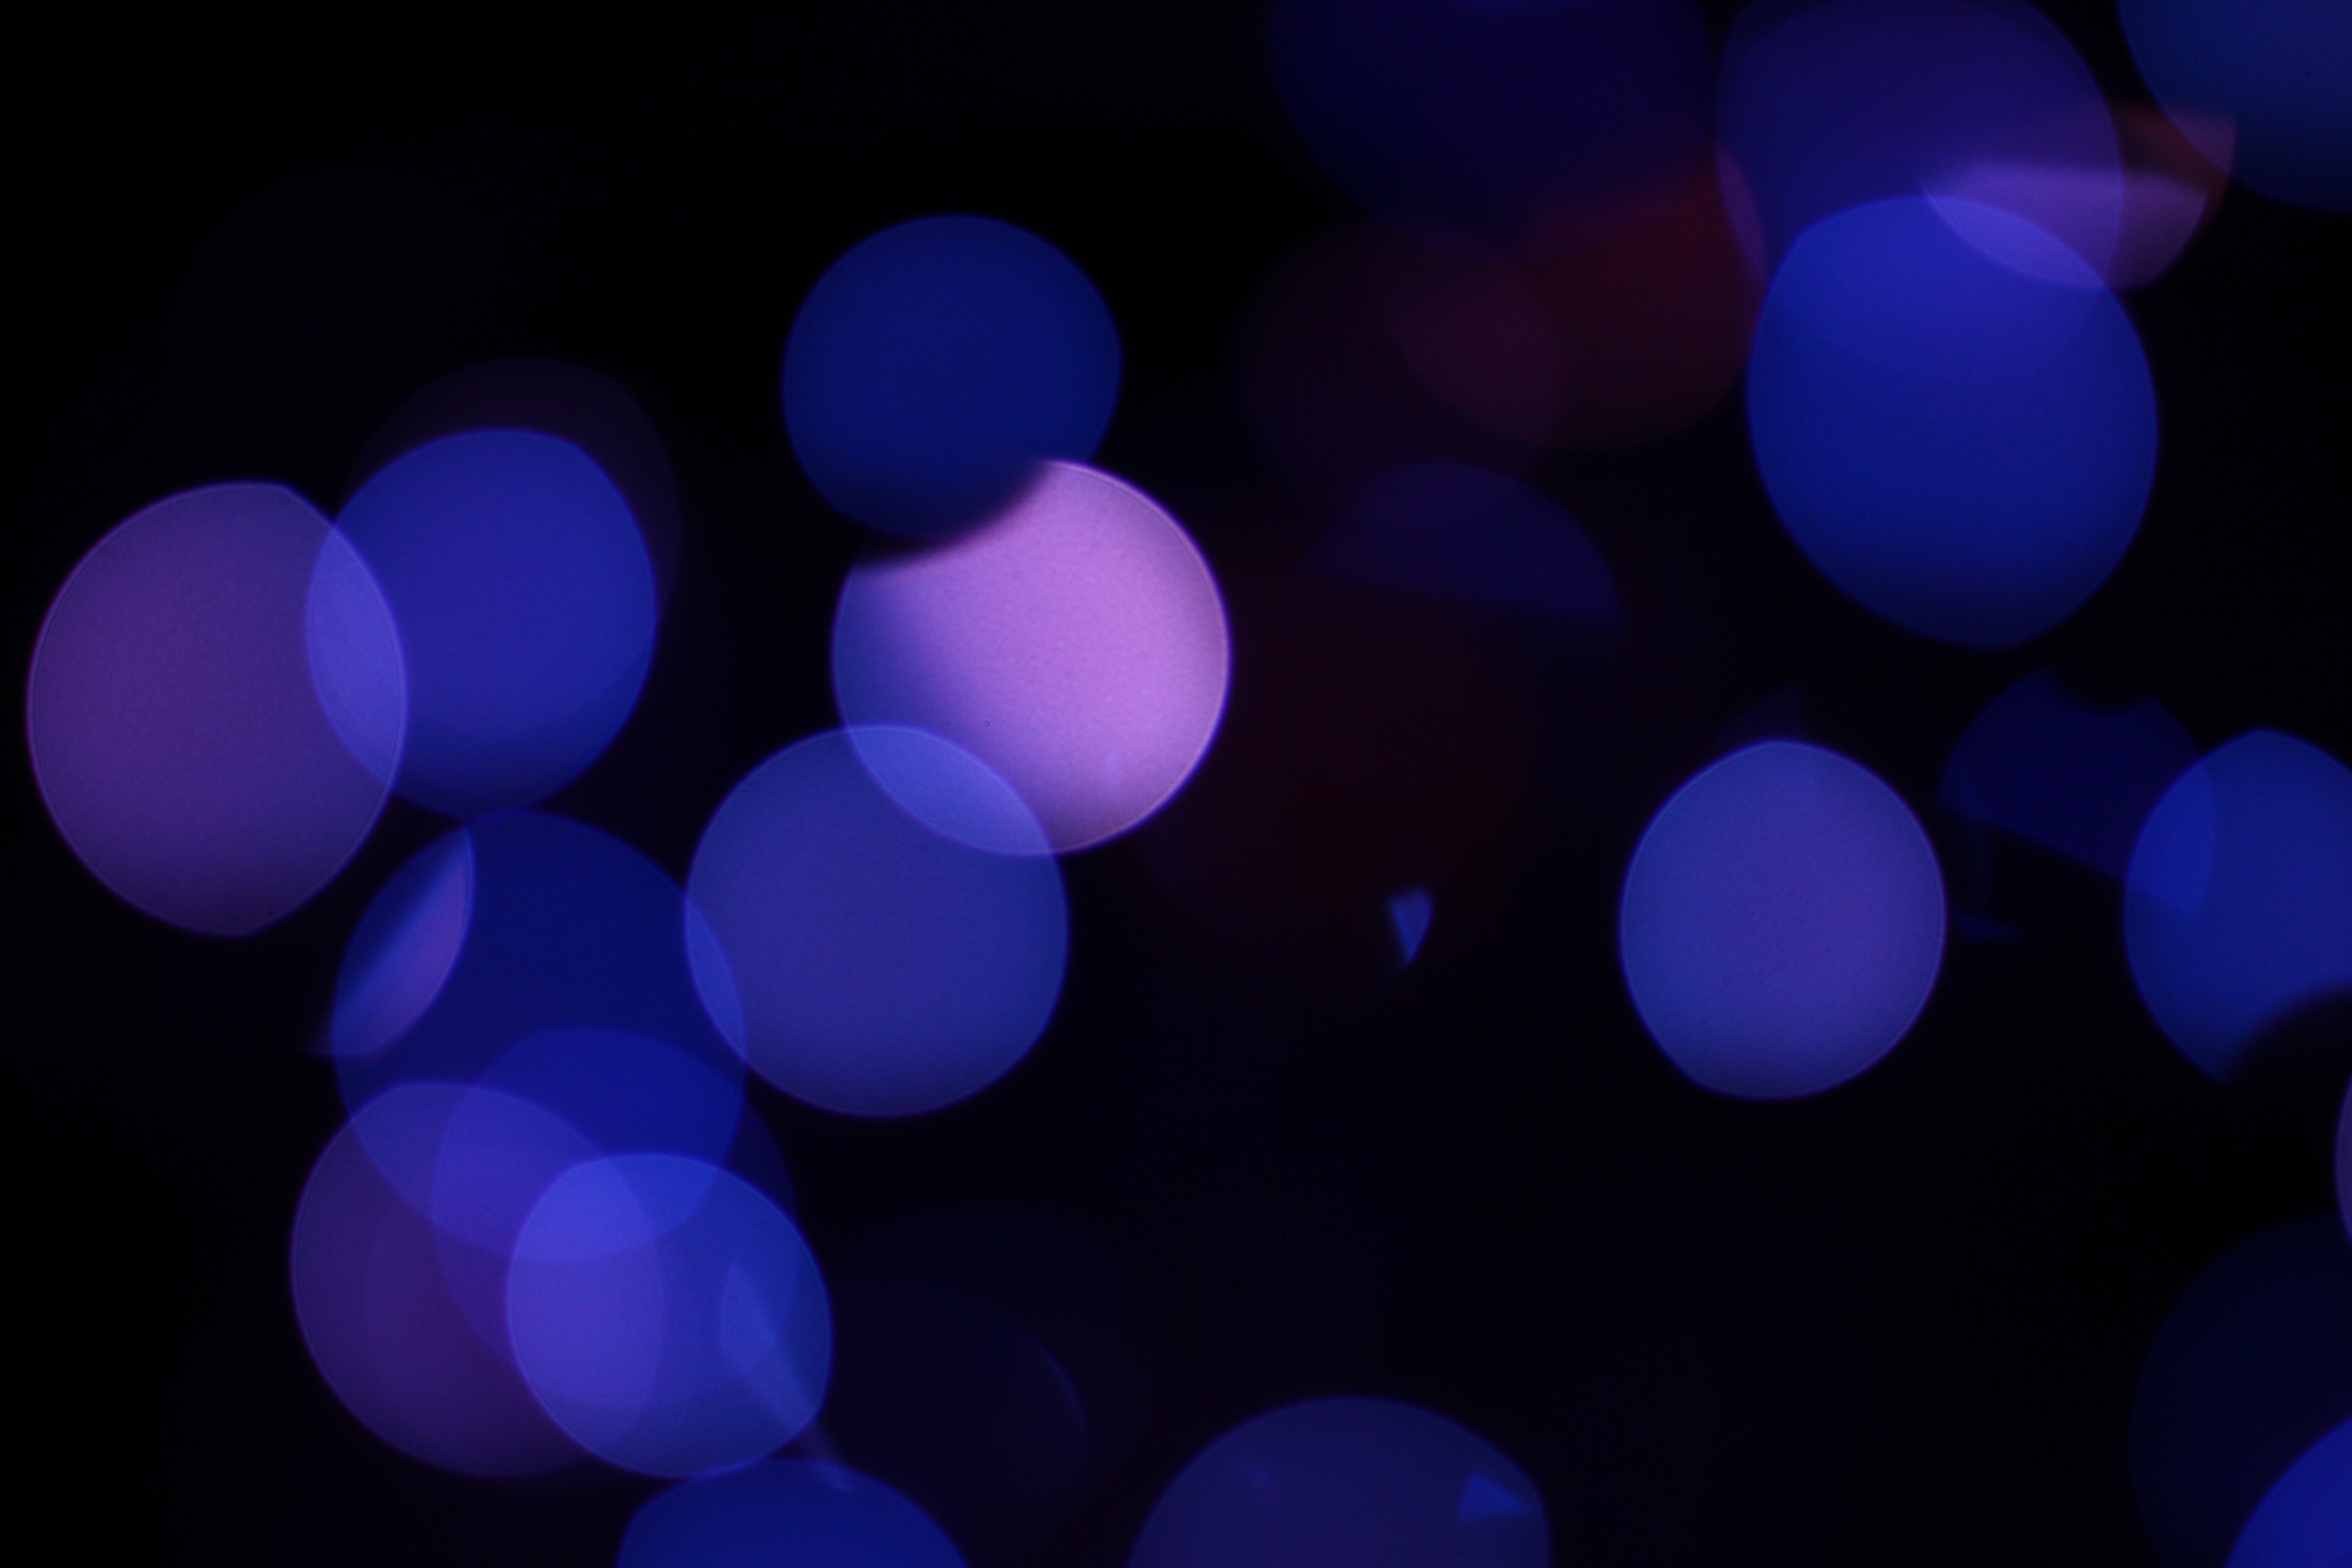
light, bokeh, blur, texture, purple, petal, decoration, color, blue, circle, background, shape